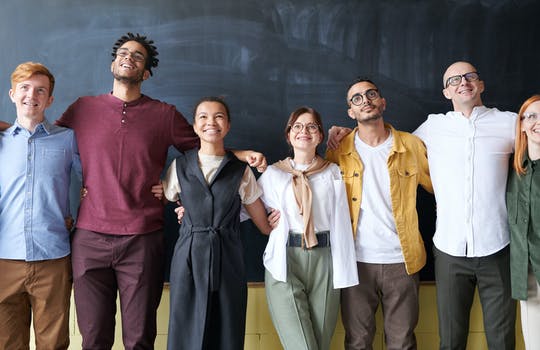
Label: No Watermark